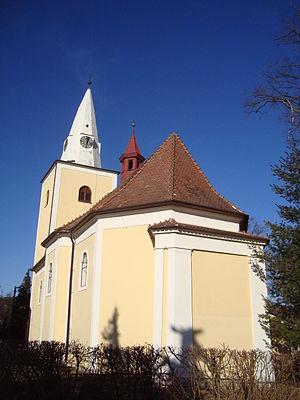
Veverské Knínice est une commune du district de Brno-Campagne, dans la région de Moravie-du-Sud, en République tchèque. Sa population s'élevait à 949 habitants en 2017.